Clara Conway

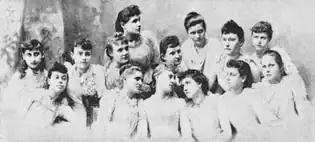
The Conway Institute Class of 1891

By 1884, the school had expanded to 250 pupils, leading to the need for a permanent location, incorporation of the school's charter and its naming of the Clara Conway Institute after its founder. The Board of Trustees included some of the most influential businessmen in the city, and by 1888, the school had over 300 young women enrolled and 26 faculty members. The school became known for its progressive and innovative approach to education, and included a fine reference library, a gymnasium, a science lab, and a complete arts studio. Courses included voice, piano, theory, and public speaking. The school also operated a kindergarten program in Memphis, first established at the Market Street location, in 1872. She incorporated in to her school. The school became a major college preparatory school for young women. The school closed in 1893 over a disagreement between her ambitions and trustees needs. The financial backers thought she aimed too high for her graduates.